Xavier Institute of Development Action and Studies

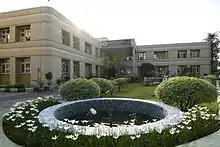
XIDAS front view

Xavier Institute of Development Action and Studies (XIDAS) is a Business School in Jabalpur, India, inaugurated on 3 December 1995 by the Madhya Pradesh Society of Jesus. It is rated among the top business schools in India.